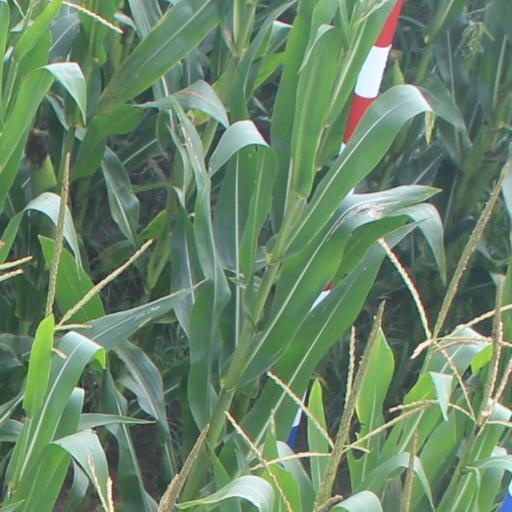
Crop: maize; corn